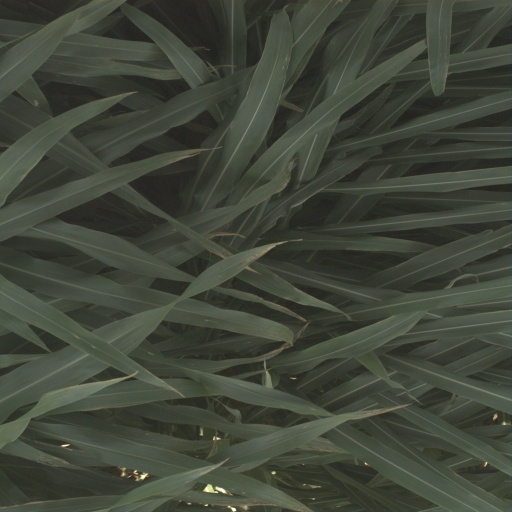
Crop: sorghum